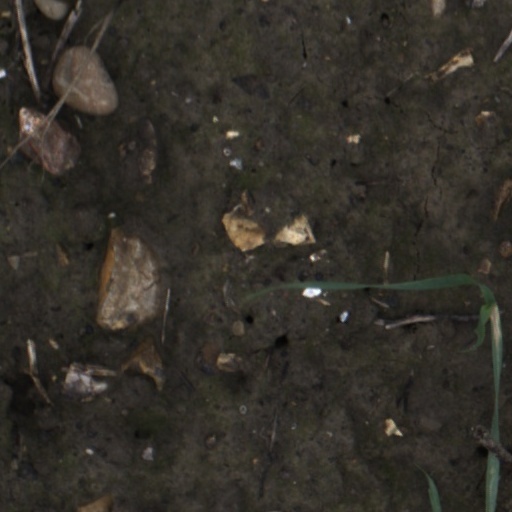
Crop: wheat